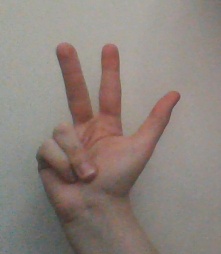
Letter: al